Contrada of the Tortoise

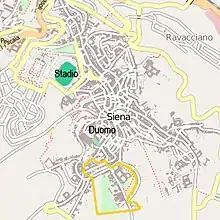
Geographical location of the Tartuca territory within the Municipality of Siena

The hospice of Santa Lucia no longer exists in the present day. The Ellera street corresponds to what is now Via delle Cerchia; the term Ellera identifies ivy, a plant that grew along the early medieval walls of the street. The present church of St. Augustine (mid-13th century) has been restored and enlarged several times over the centuries; the convent named after the saint houses the "Enea Silvio Piccolomini" classical lyceum and the Tolomei Boarding School.